Labor history of the United States

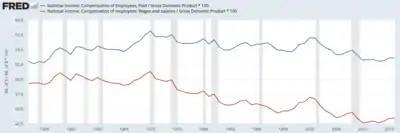
Labor income as a share of GDP (vs. income from capital) has declined 1970 to 2016, measured based on total compensation as well as salaries & wages. All employment is included, not just union members.

During WWI, large numbers of women were recruited into jobs that had either been vacated by men who had gone to fight in the war, or had been created as part of the war effort. The high demand for weapons and the overall wartime situation resulted in munitions factories collectively becoming the largest employer of American women by 1918. While there was initial resistance to hiring women for jobs traditionally held by men, the war made the need for labor so urgent that women were hired in large numbers and the government even actively promoted the employment of women in war-related industries through recruitment drives. As a result, women not only began working in heavy industry, but also took other jobs traditionally reserved solely for men, such as railway guards, ticket collectors, bus and tram conductors, postal workers, police officers, firefighters, and clerks.